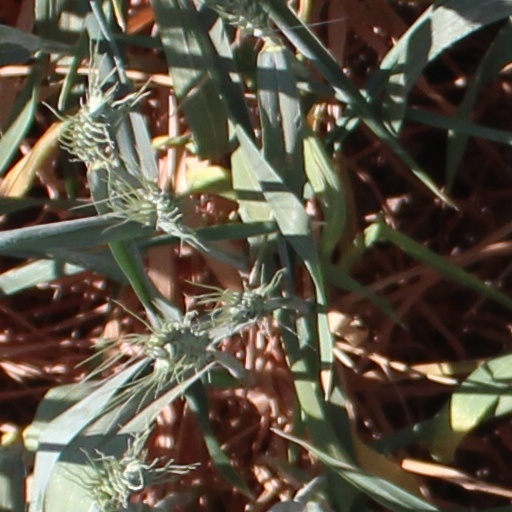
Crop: wheat